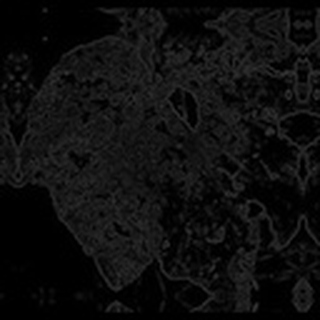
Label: cotton_powdery_mildew